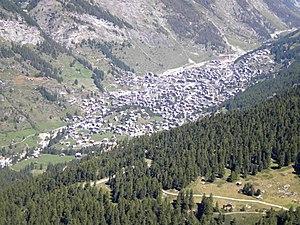
Vue sur Zermatt depuis Riffelalp